HP 9000

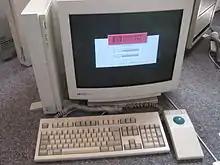
HP 9000 model 425 running HP-UX and Visual User Environment (VUE)

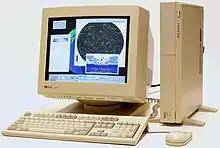
HP 9000 model 425 running HP-UX and VUE

The Series 300 workstations were based around Motorola 68000-series processors, ranging from the 68010 (Model 310, introduced 1985) to the Motorola 68040 (Model 38x, introduced 1991). The Series 400 (introduced 1990) were intended to supersede the Apollo/Domain workstations and were also based on the 68030/040. They were branded "HP Apollo" and added Apollo Domain/OS compatibility. The suffix 's' and 't' used on the Series 400 represented "Side" (as in Desk side) and "Top" (as in Desk top) model. The last two digits of the Series 400 originally was the clock frequency of the processor in MHz (e.g. 433 was 33 MHz). At introduction, the Series 400 had a socket for the MC68040, but since they were not available at the time, an emulator card with an MC68030 and additional circuitry was installed. Customers who purchased systems were given a guaranteed upgrade price of $5,000USD to the MC68040, when they became available. The Series 300 and 400 shared the same I/O interface as the Series 200. The 32-bit DIO-II bus is rated at 6 MB/s.